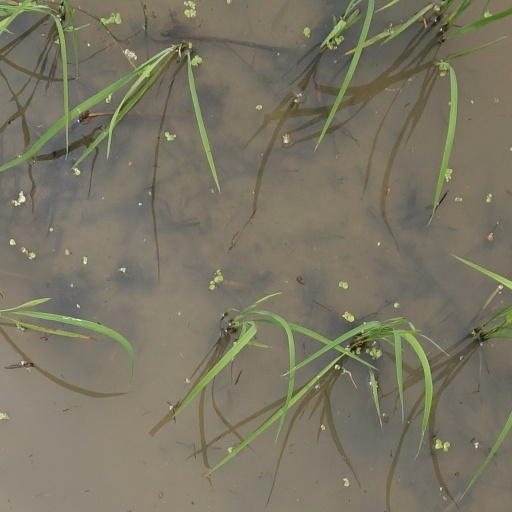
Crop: rice